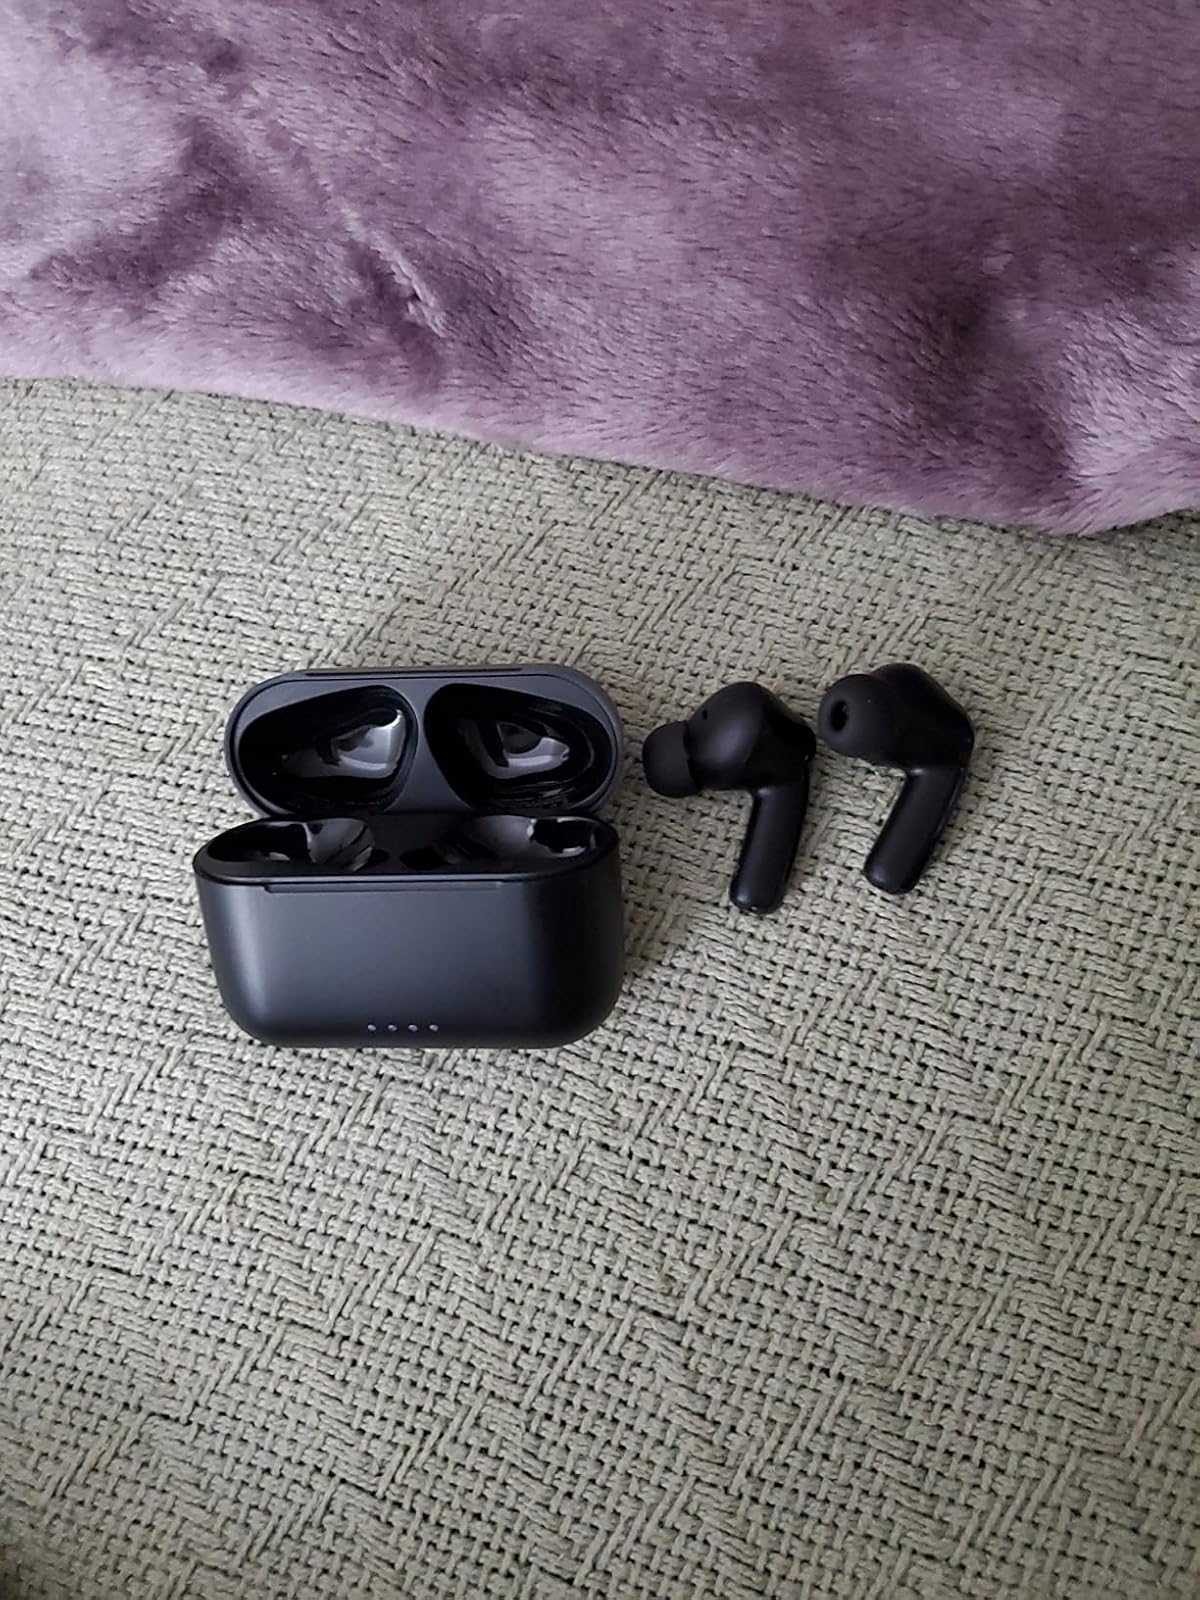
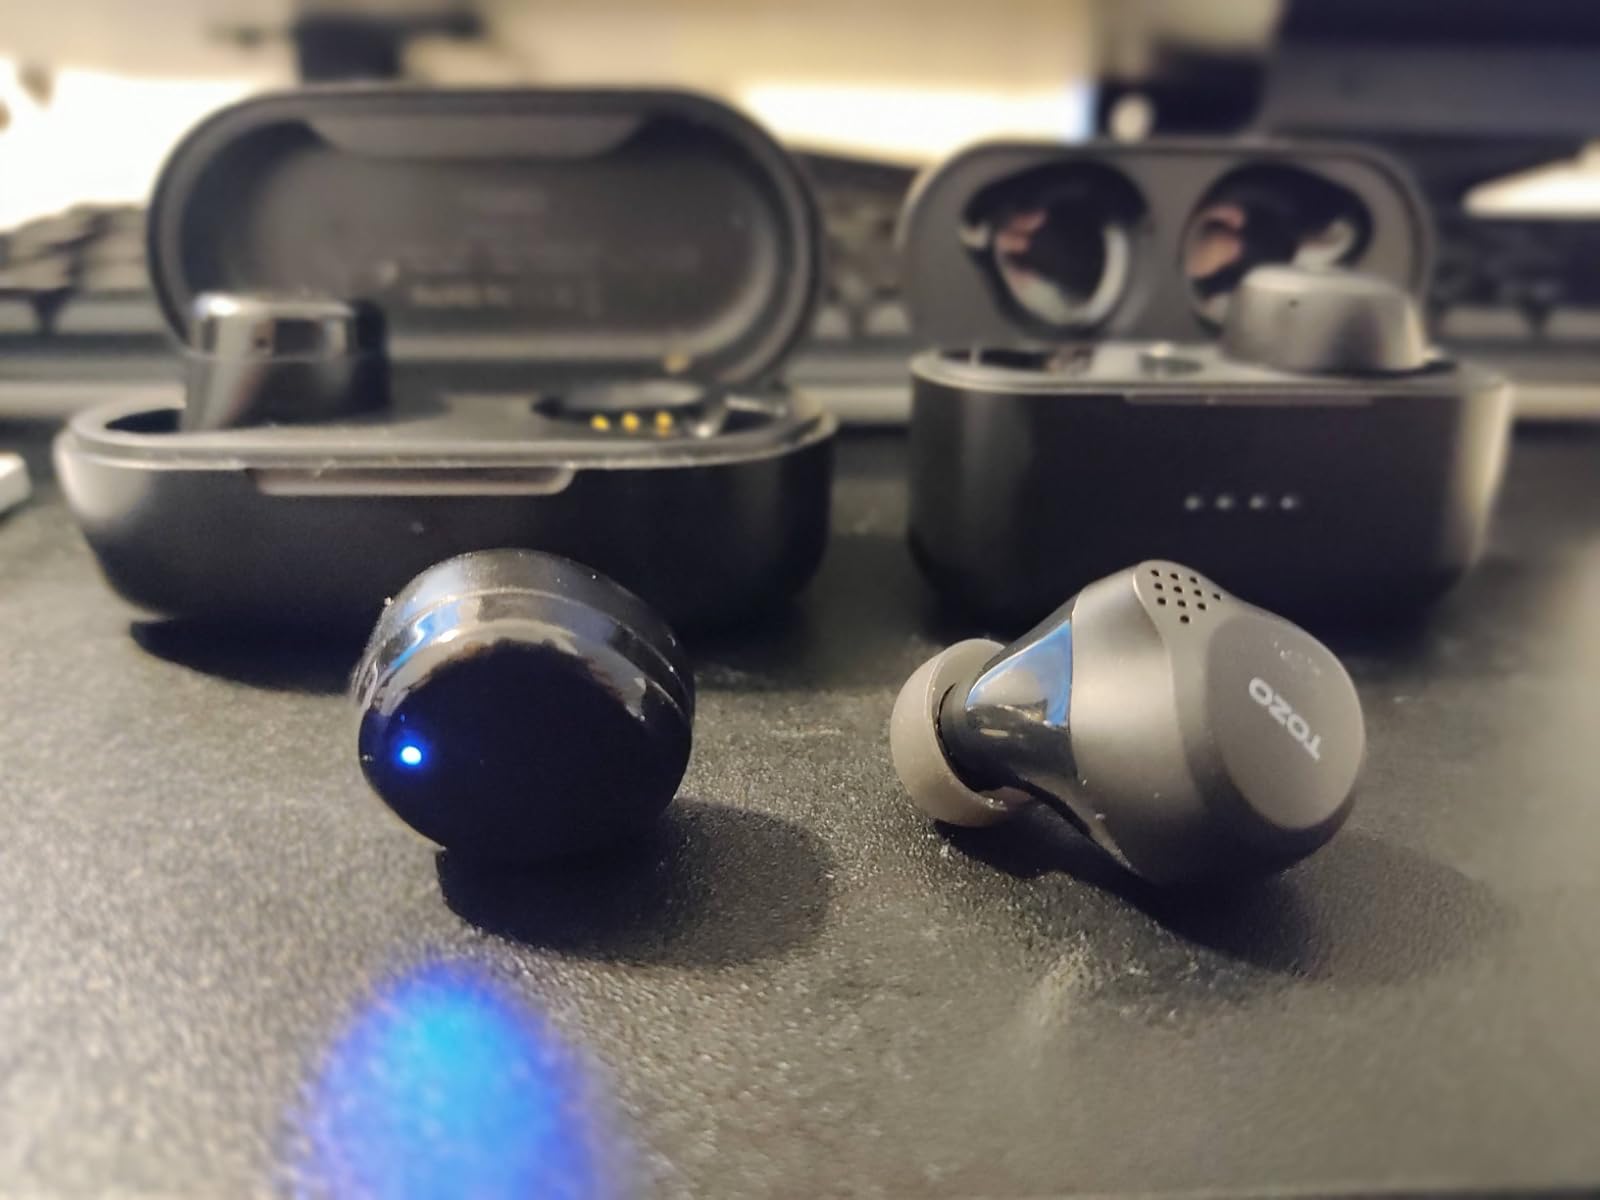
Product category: earbuds
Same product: no